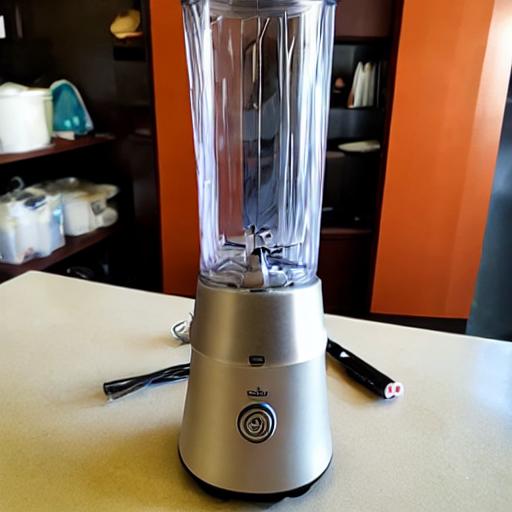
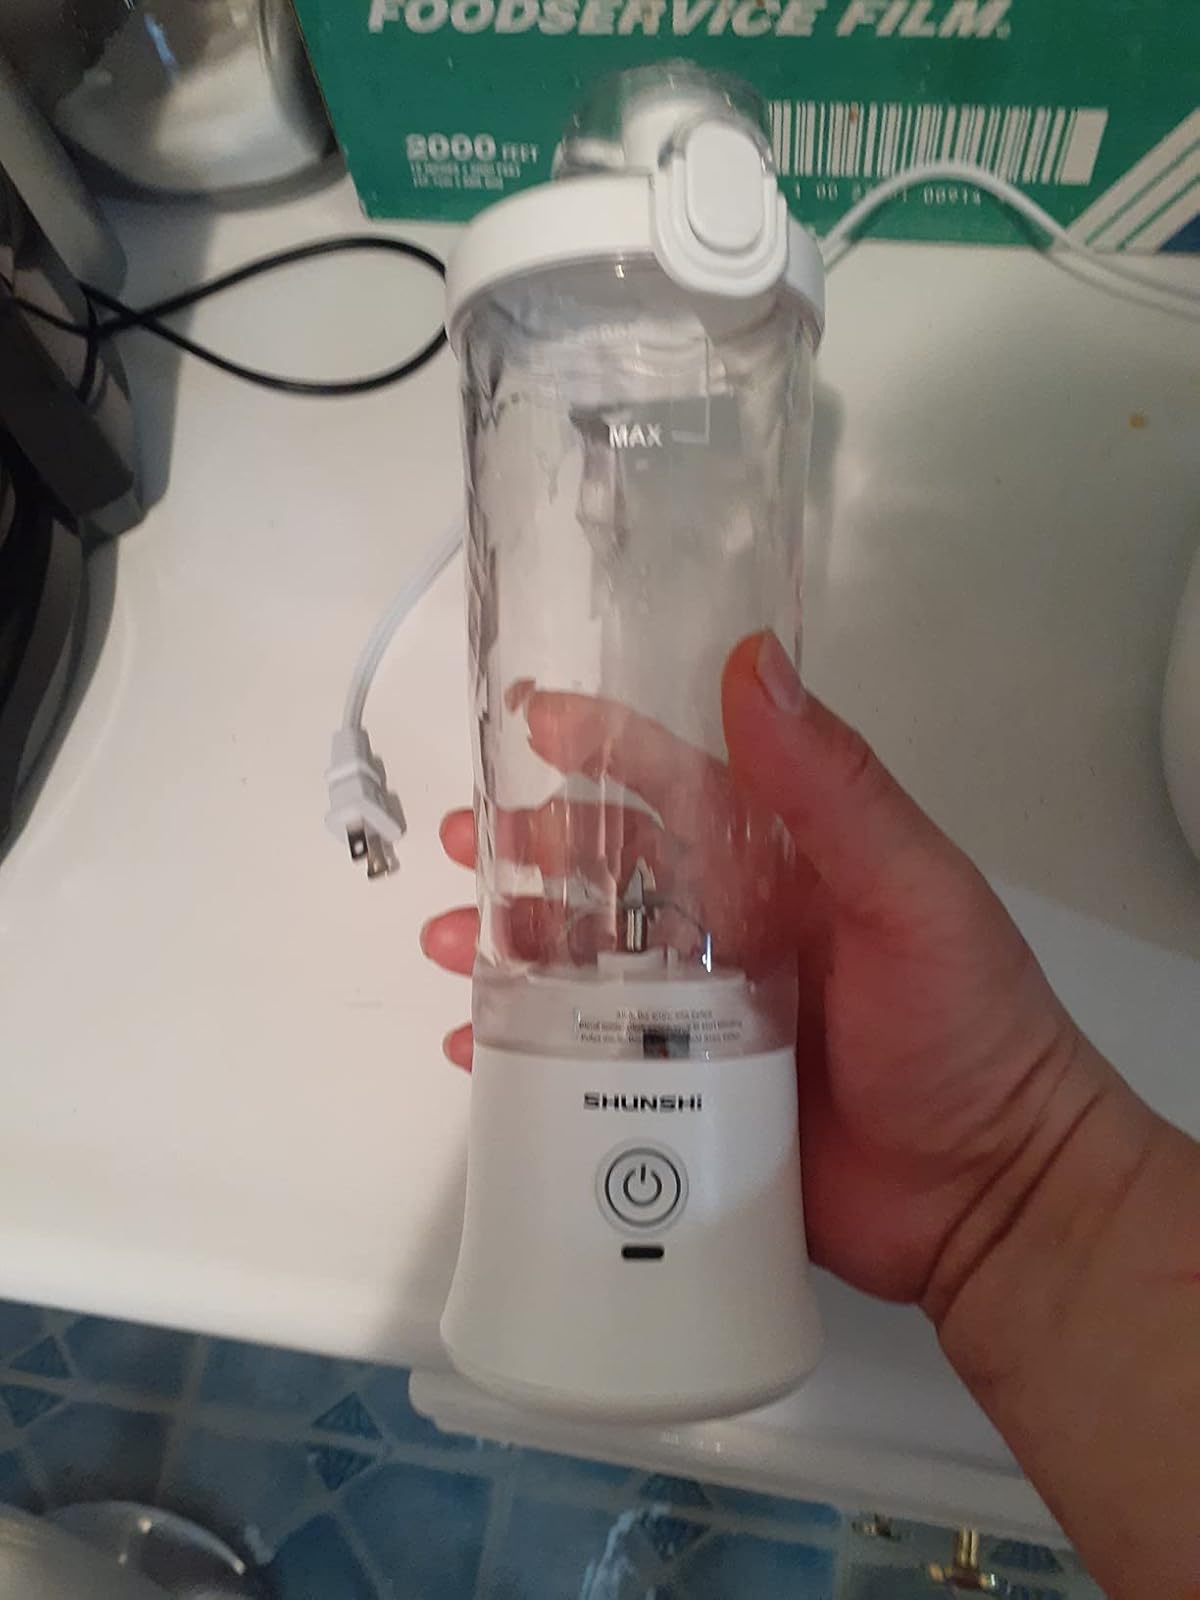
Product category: items_blender
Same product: no